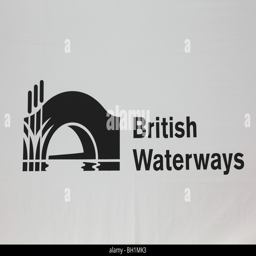
detail of a tent by tourist attraction showing their logo